Jannes and Jambres

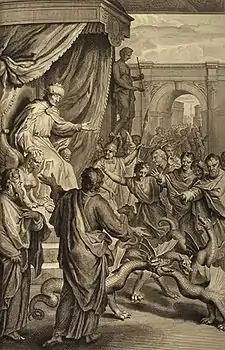
Illustration of the rods of Aaron and of the "wise men and sorcerers" becoming snakes.

In Jewish and Christian traditions, Jannes and Jambres (Hebrew: יניס Yannis, ימבריס "Yambres") are the names given to magicians mentioned in the Book of Exodus. This naming tradition is well-attested in ancient and medieval literature. In Latin manuscripts of the New Testament, and in Latin writing traditions, their names are known as Jamnes and Mambres.